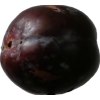
Label: plum